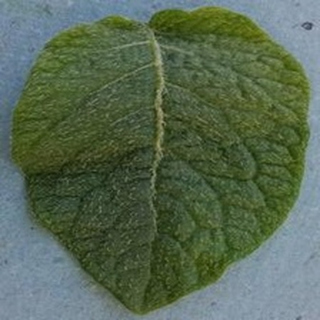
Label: healthy_potato